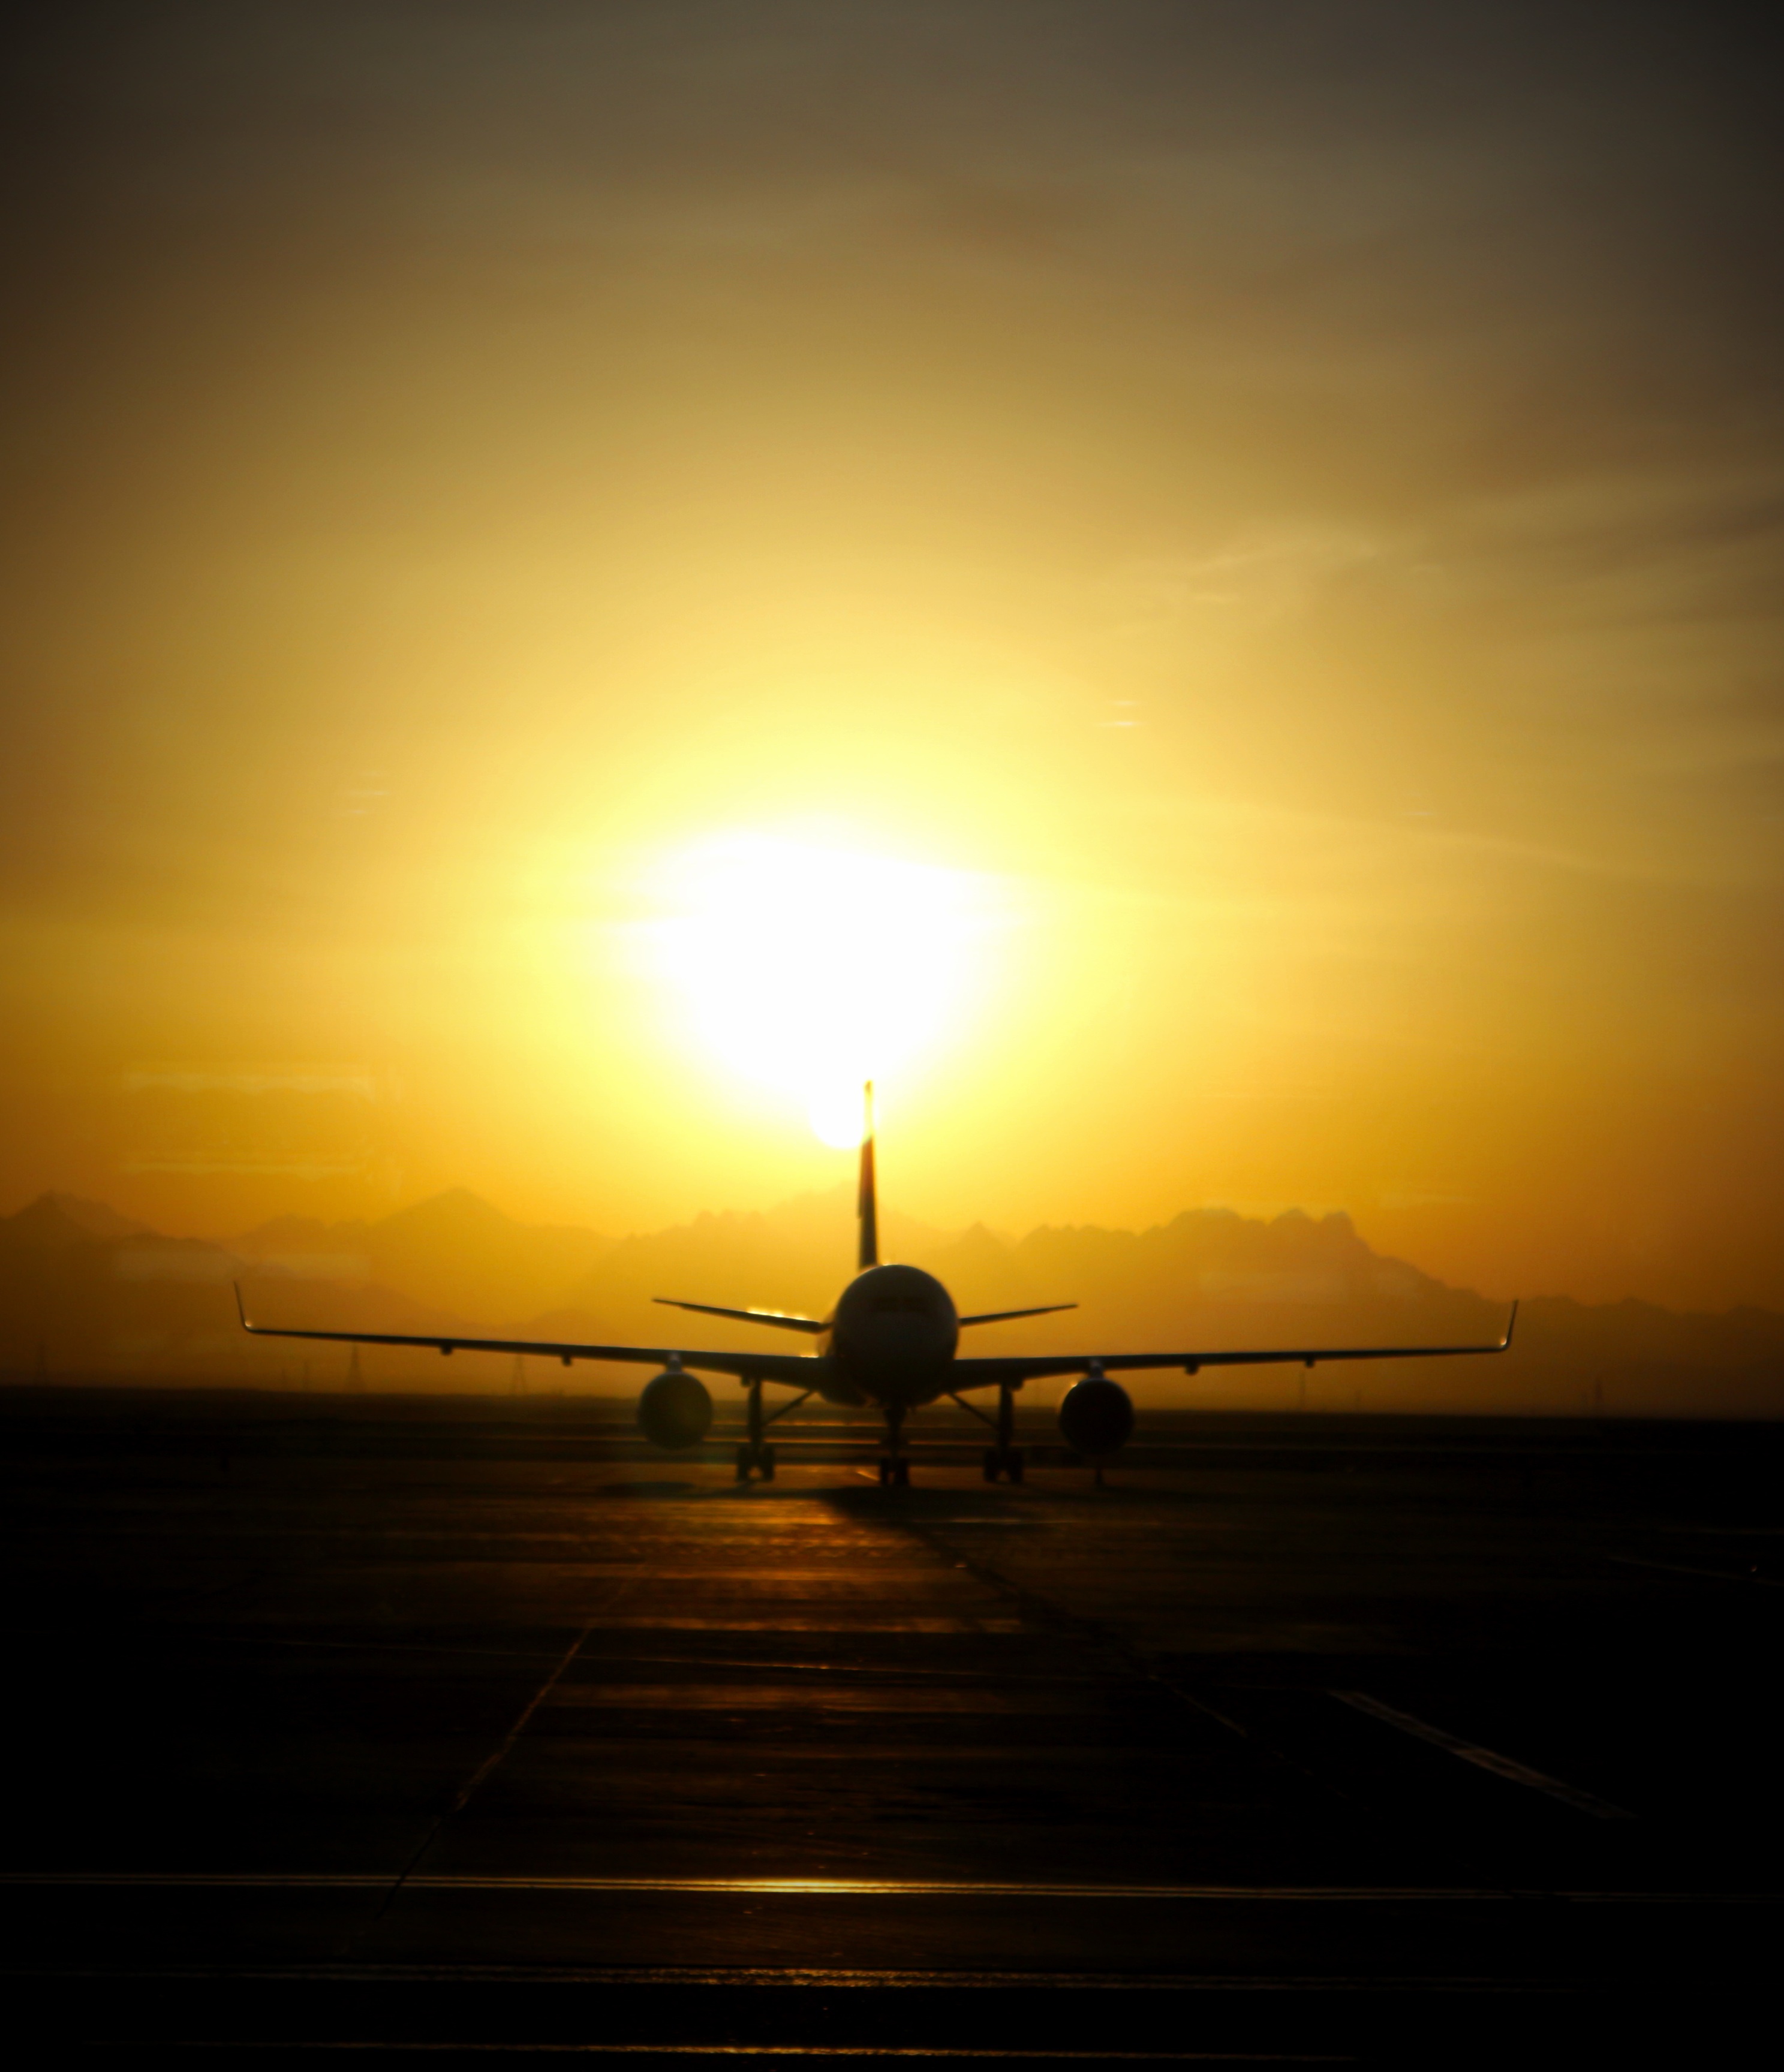
sea, ocean, horizon, sun, sunrise, sunset, sunlight, morning, dawn, dusk, evening, afterglow